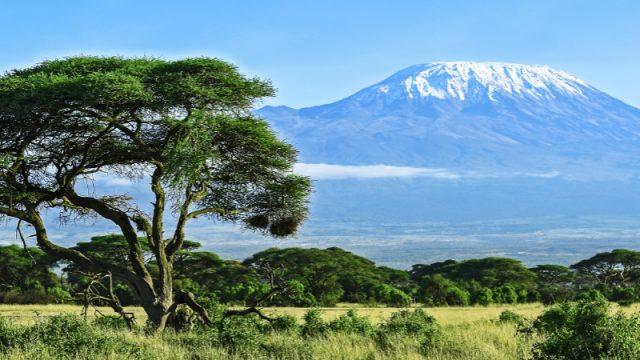
Mandhari nzuri tulivu ya kuvutia iliyoundwa kwa kijani kibichi, majani na miti mbalimbali, pia na mlima mkubwa uliopo juu unaoonekana kuwa na barafu, mandhari hiyo huvutia sana hivyo hutumika katika shughuli mbalimbali za maendeleo kama vile utalii ambapo watalii huja mahali hapa na kutoa kiasi cha fedha.